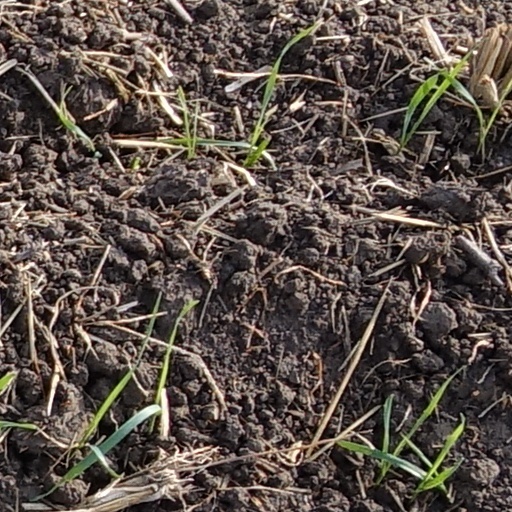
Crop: wheat